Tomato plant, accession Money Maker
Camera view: bottom (45 deg); turntable rotation: 30 degrees
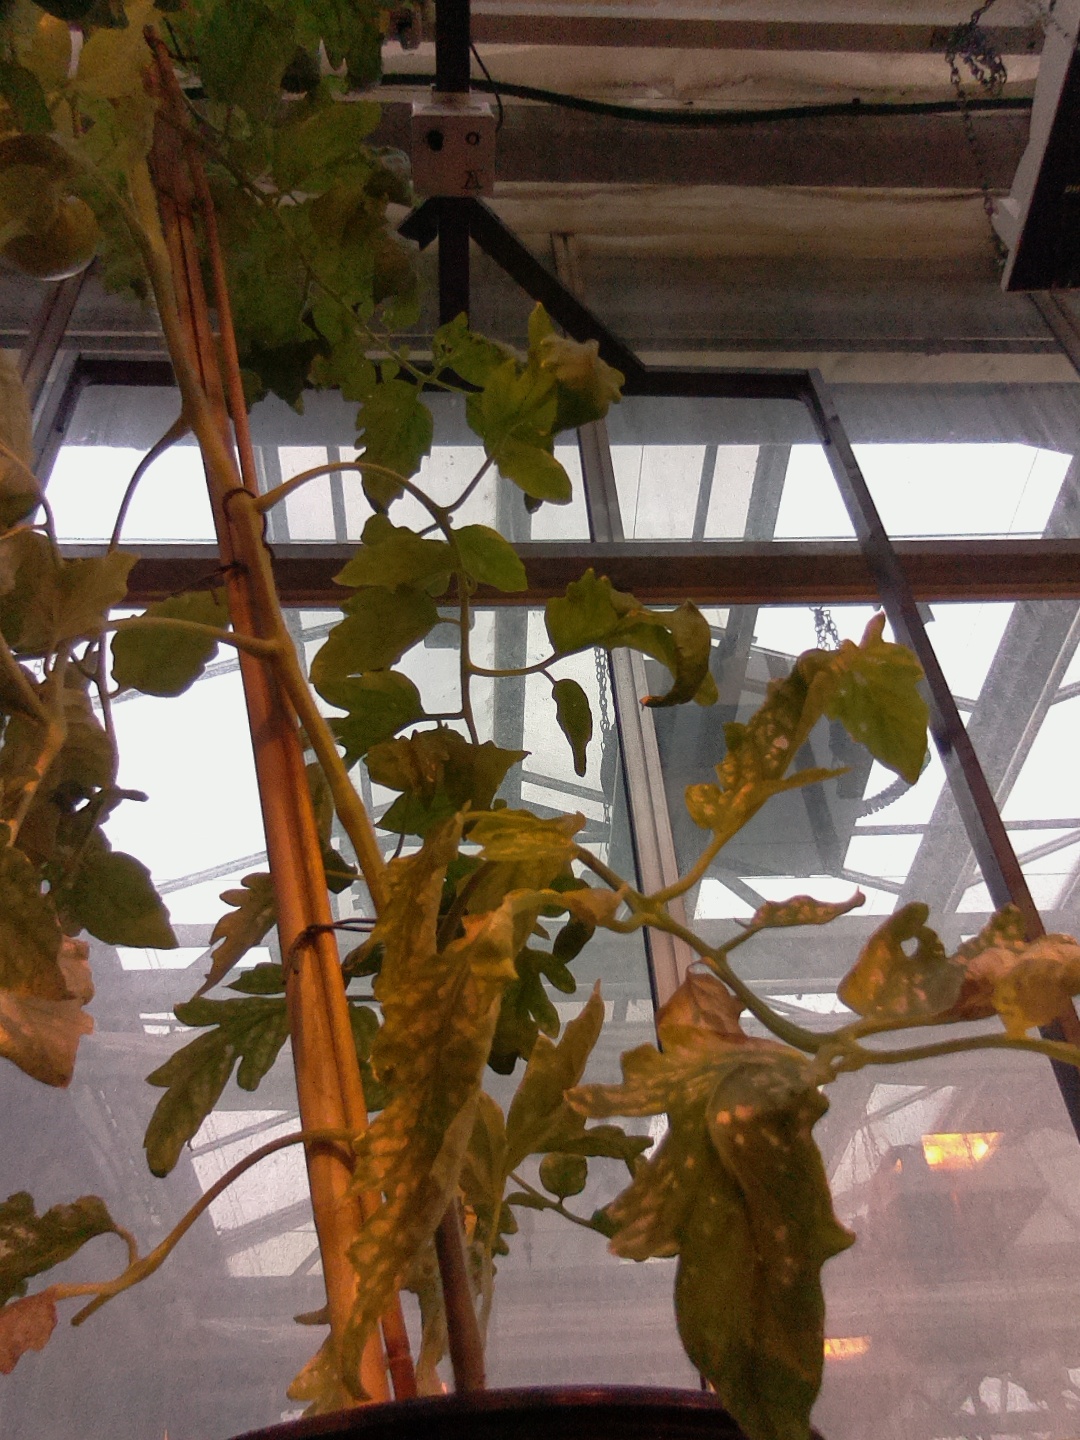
BBCH growth stage 76: 60%-70% of final fruit size